Betzdorf (Sieg) station

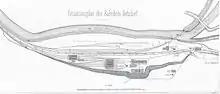
Betzdorf station in 1862

The construction of the station began with the construction of the Köln-Deutz–Gießen railway and the branch line from Betzdorf to Siegen on 10 January 1861. As a result of the construction of the two lines, Betzdorf became a railway junction and railway town. It had a marshalling yard to serve the surrounding iron ore mines and it grew rapidly.